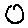
Label: 0